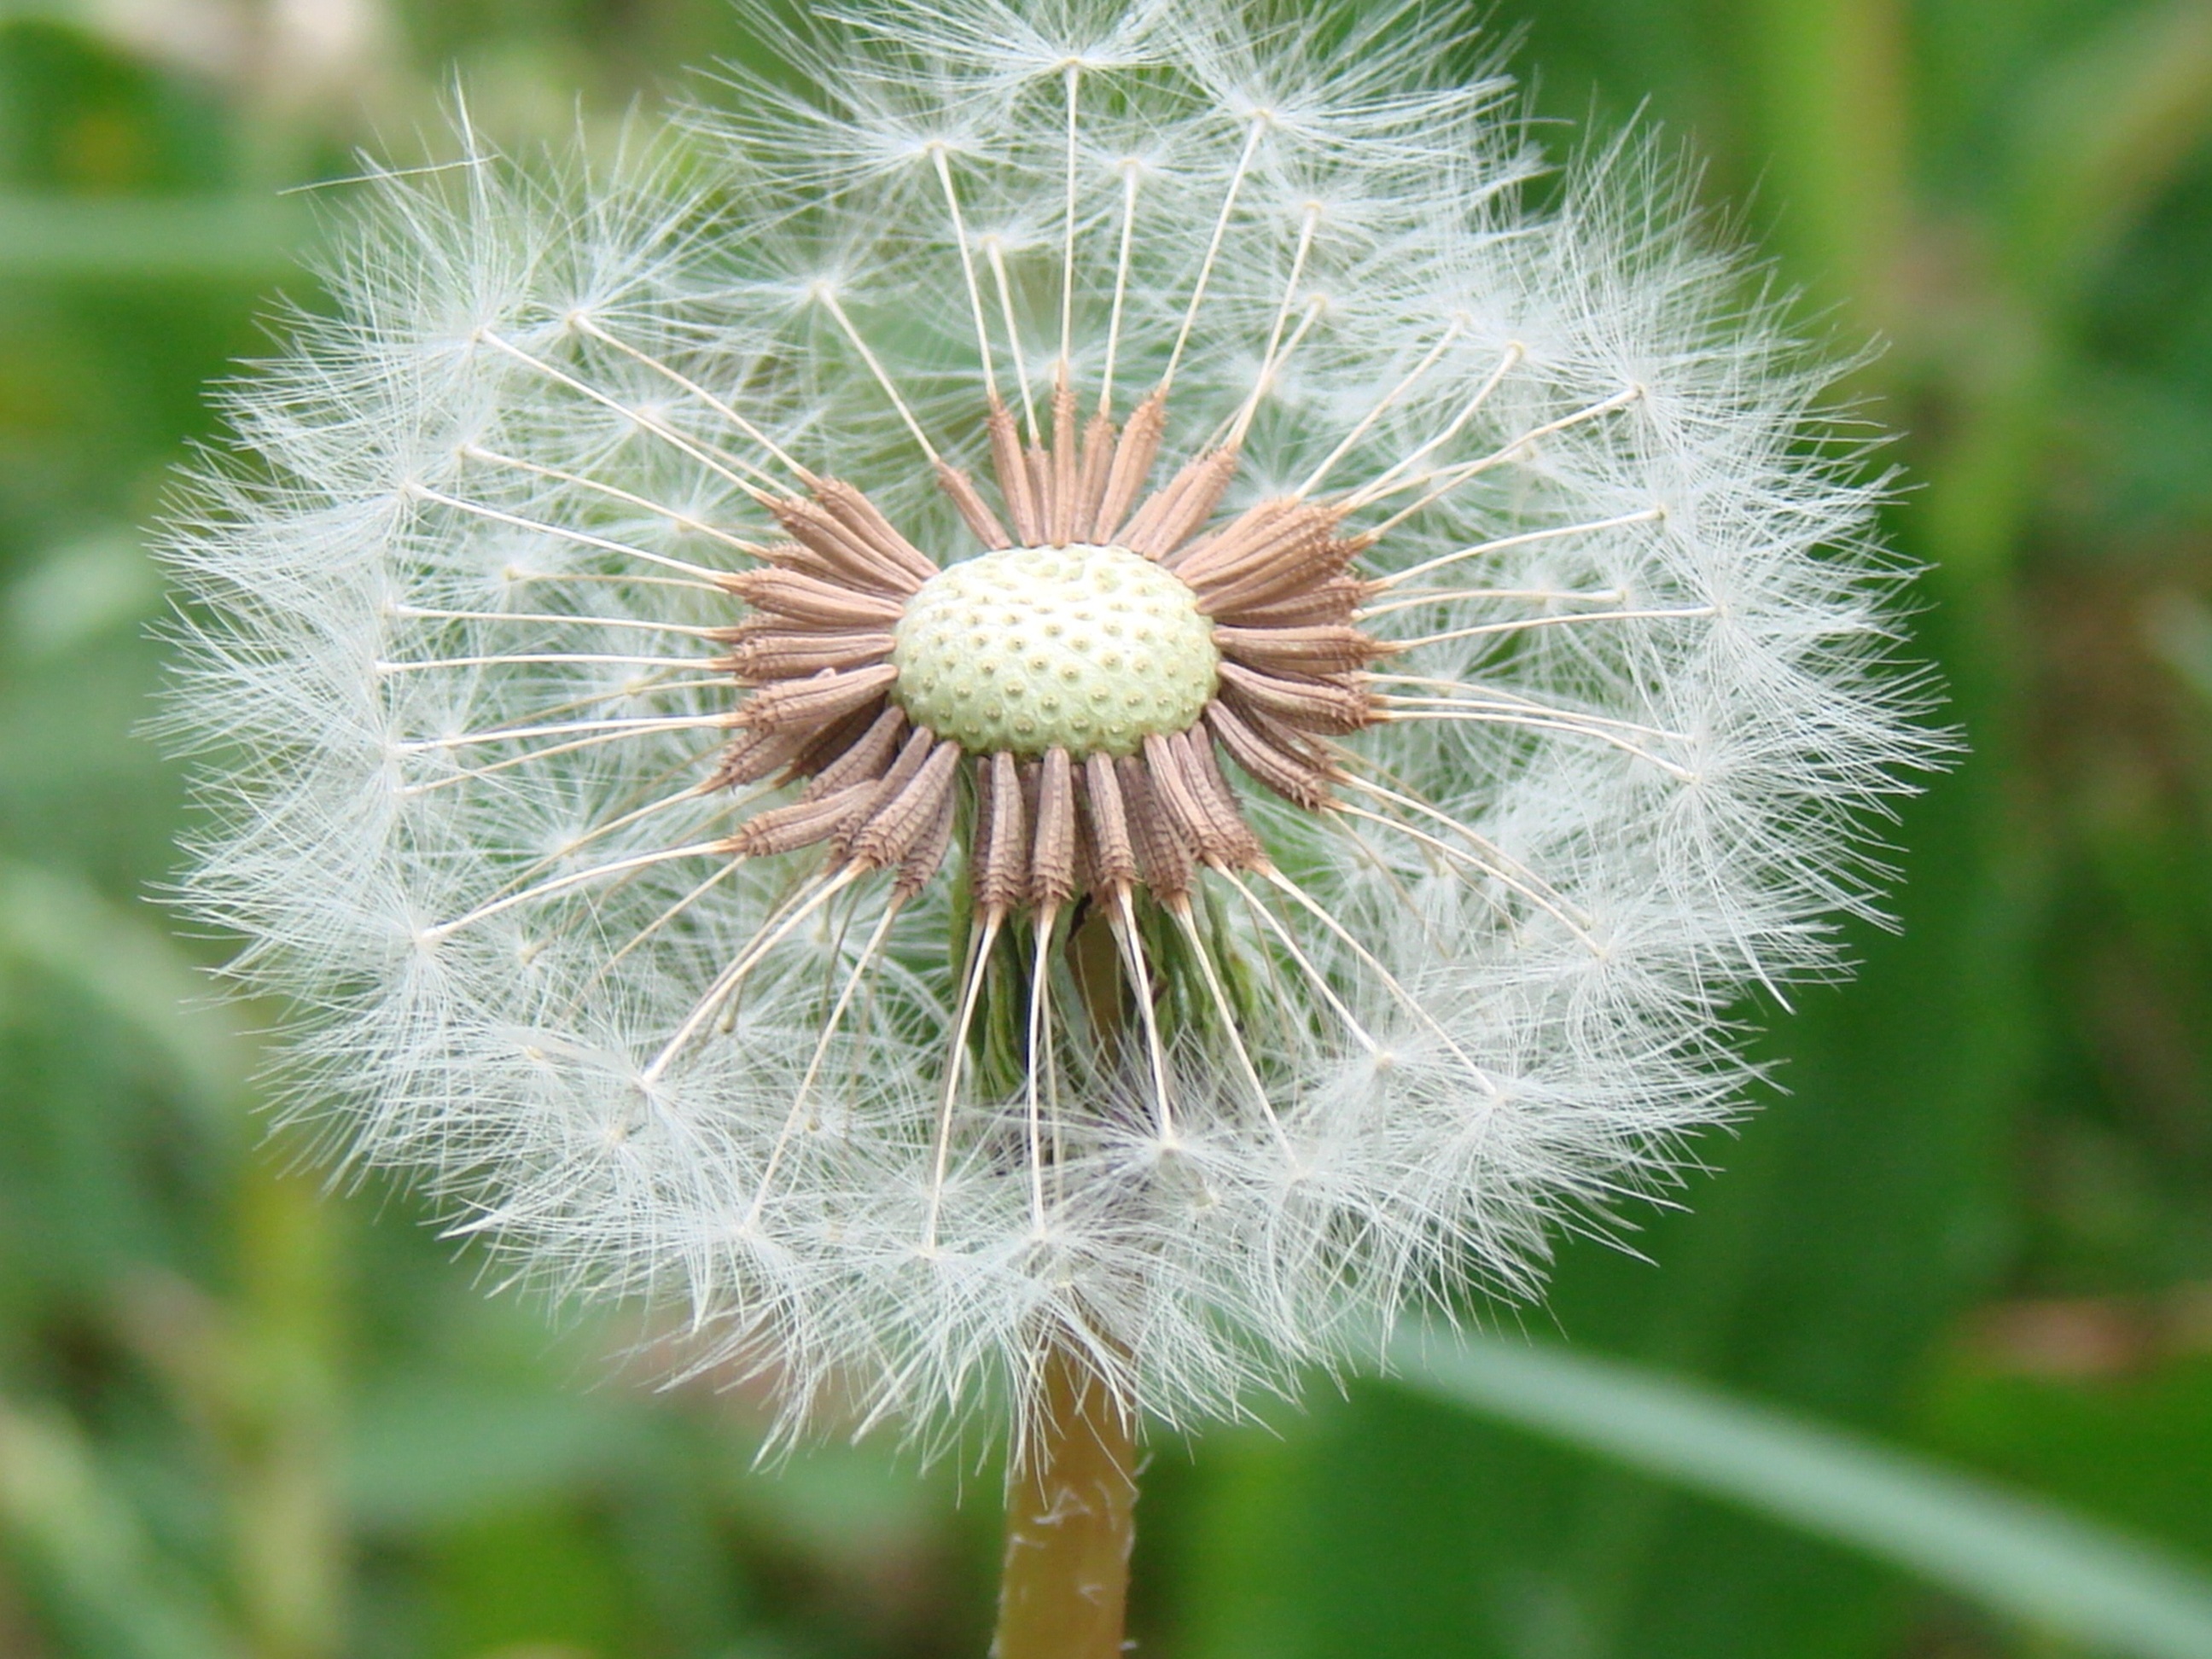
nature, plant, dandelion, flower, floral, spring, green, natural, botany, garden, flora, wildflower, close up, taraxacum, thistle, macro photography, flowering plant, daisy family, silybum, plant stem, land plant, thorns spines and prickles